Ljubiša Đorđević

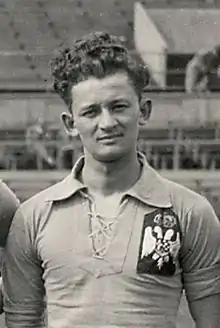
Đorđević in 1928

Ljubiša Đorđević (19 June 1906 – 2 November 1944) was a Serbian footballer. He competed in the men's tournament at the 1928 Summer Olympics. He was executed for supposed collaboration with Nazi Germany following the liberation of Belgrade in 1944.